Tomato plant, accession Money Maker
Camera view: tilt-top (135 deg); turntable rotation: 0 degrees
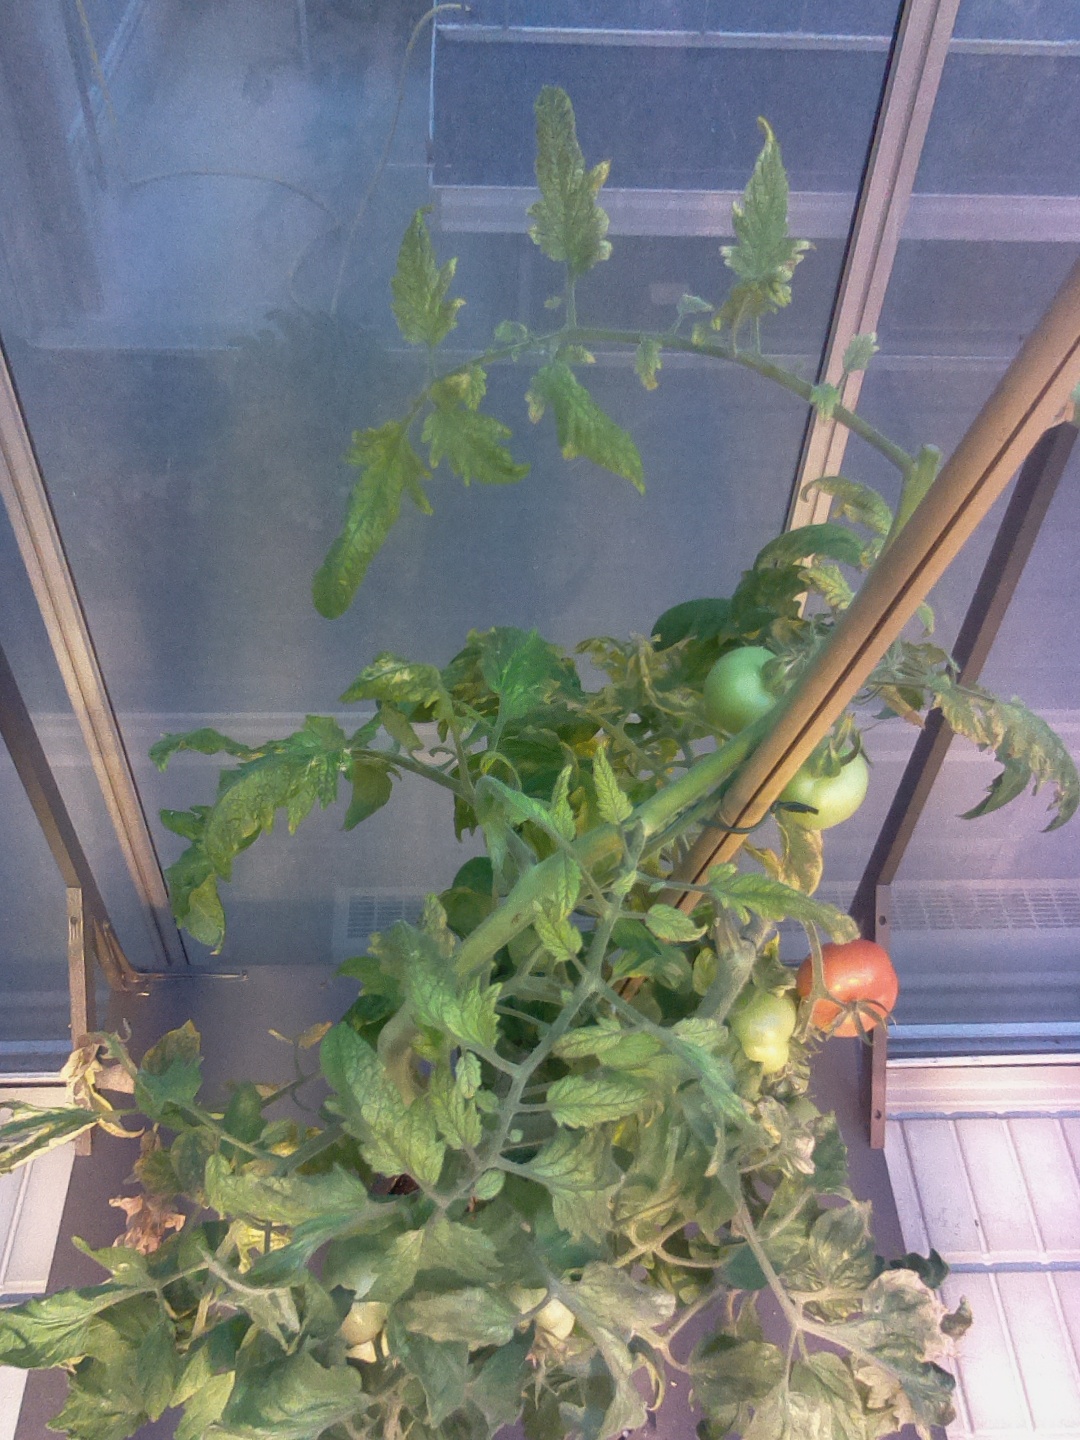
BBCH growth stage 81: 10%-20% of fruits show typical fully ripe color